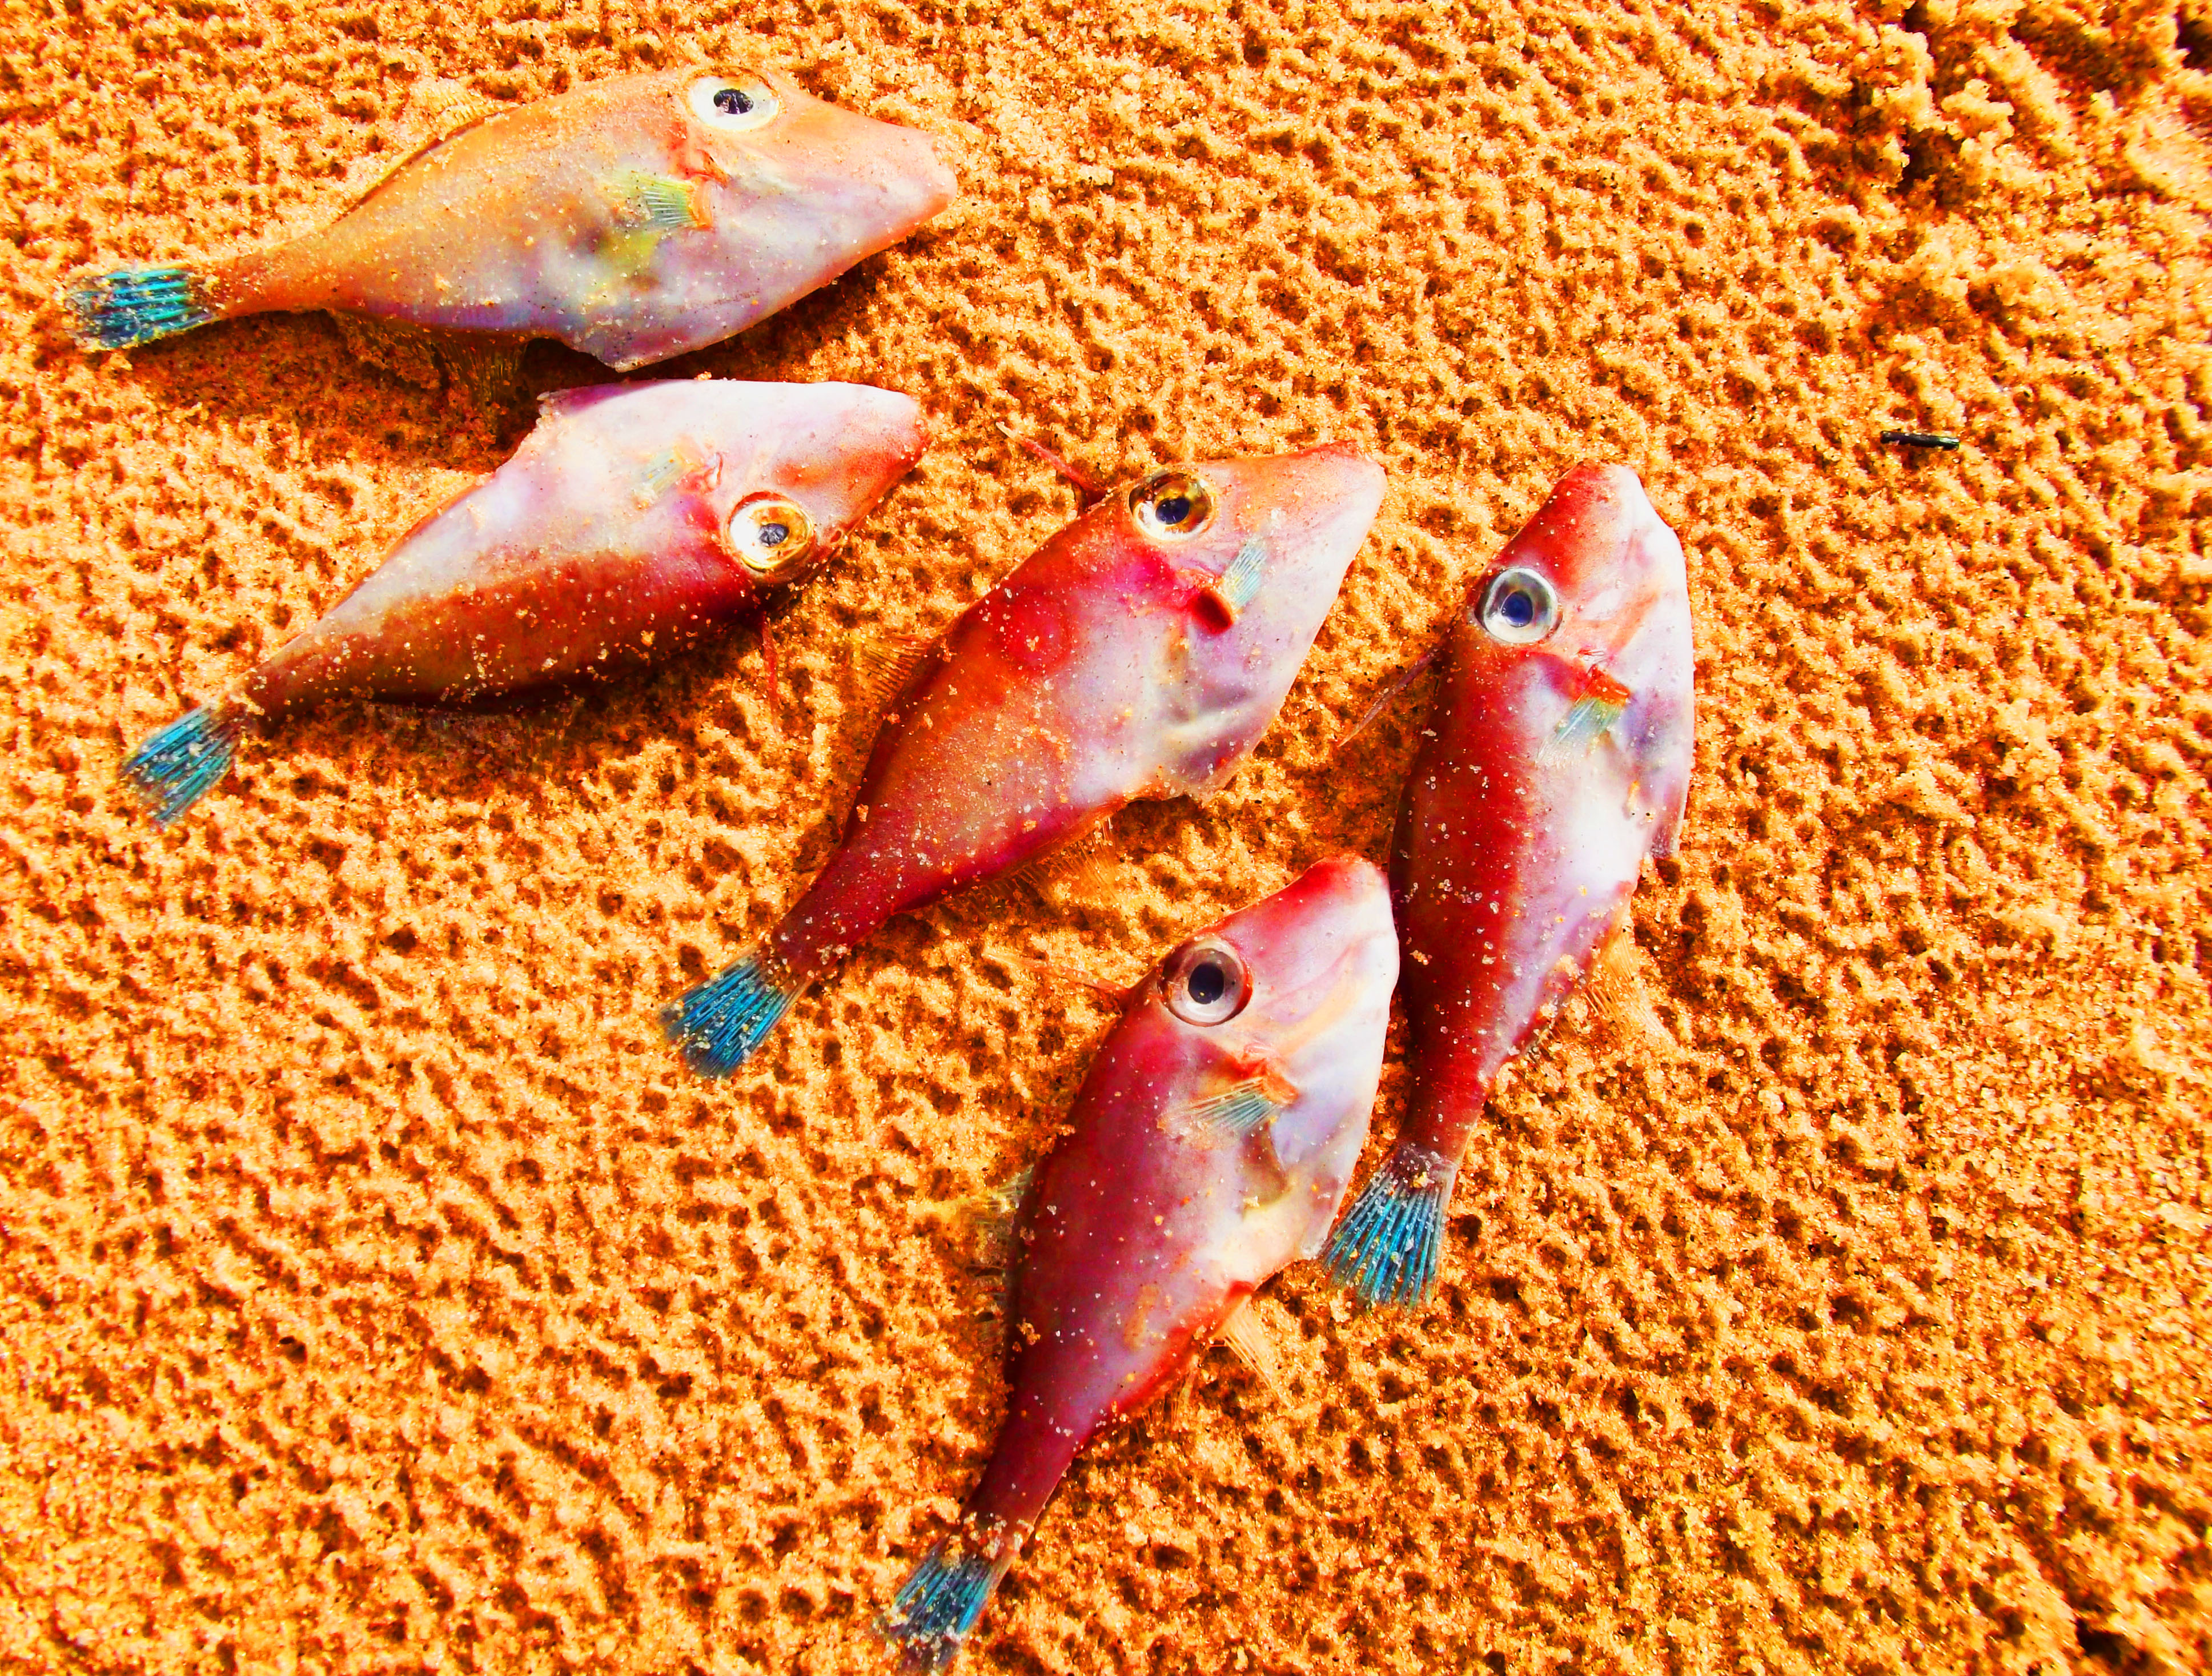
hand, beach, leg, food, red, biology, seafood, contrast, fish, flickr, colour, 2013, les, facebook, adelaide, seaford, dailyshoot, anawesomeshot, dazzlingshot, vividandstriking, tumblr, pinterest, leshaines, haines, projectflickr, yellowjackets, macro photography, marine biology